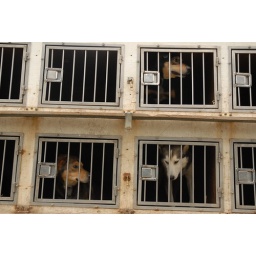
All loaded up in the dog truck